Payyans

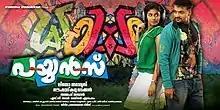
Theatrical poster

Payyans is a 2011 Indian Malayalam family-drama film written and directed by Leo Thaddeus.